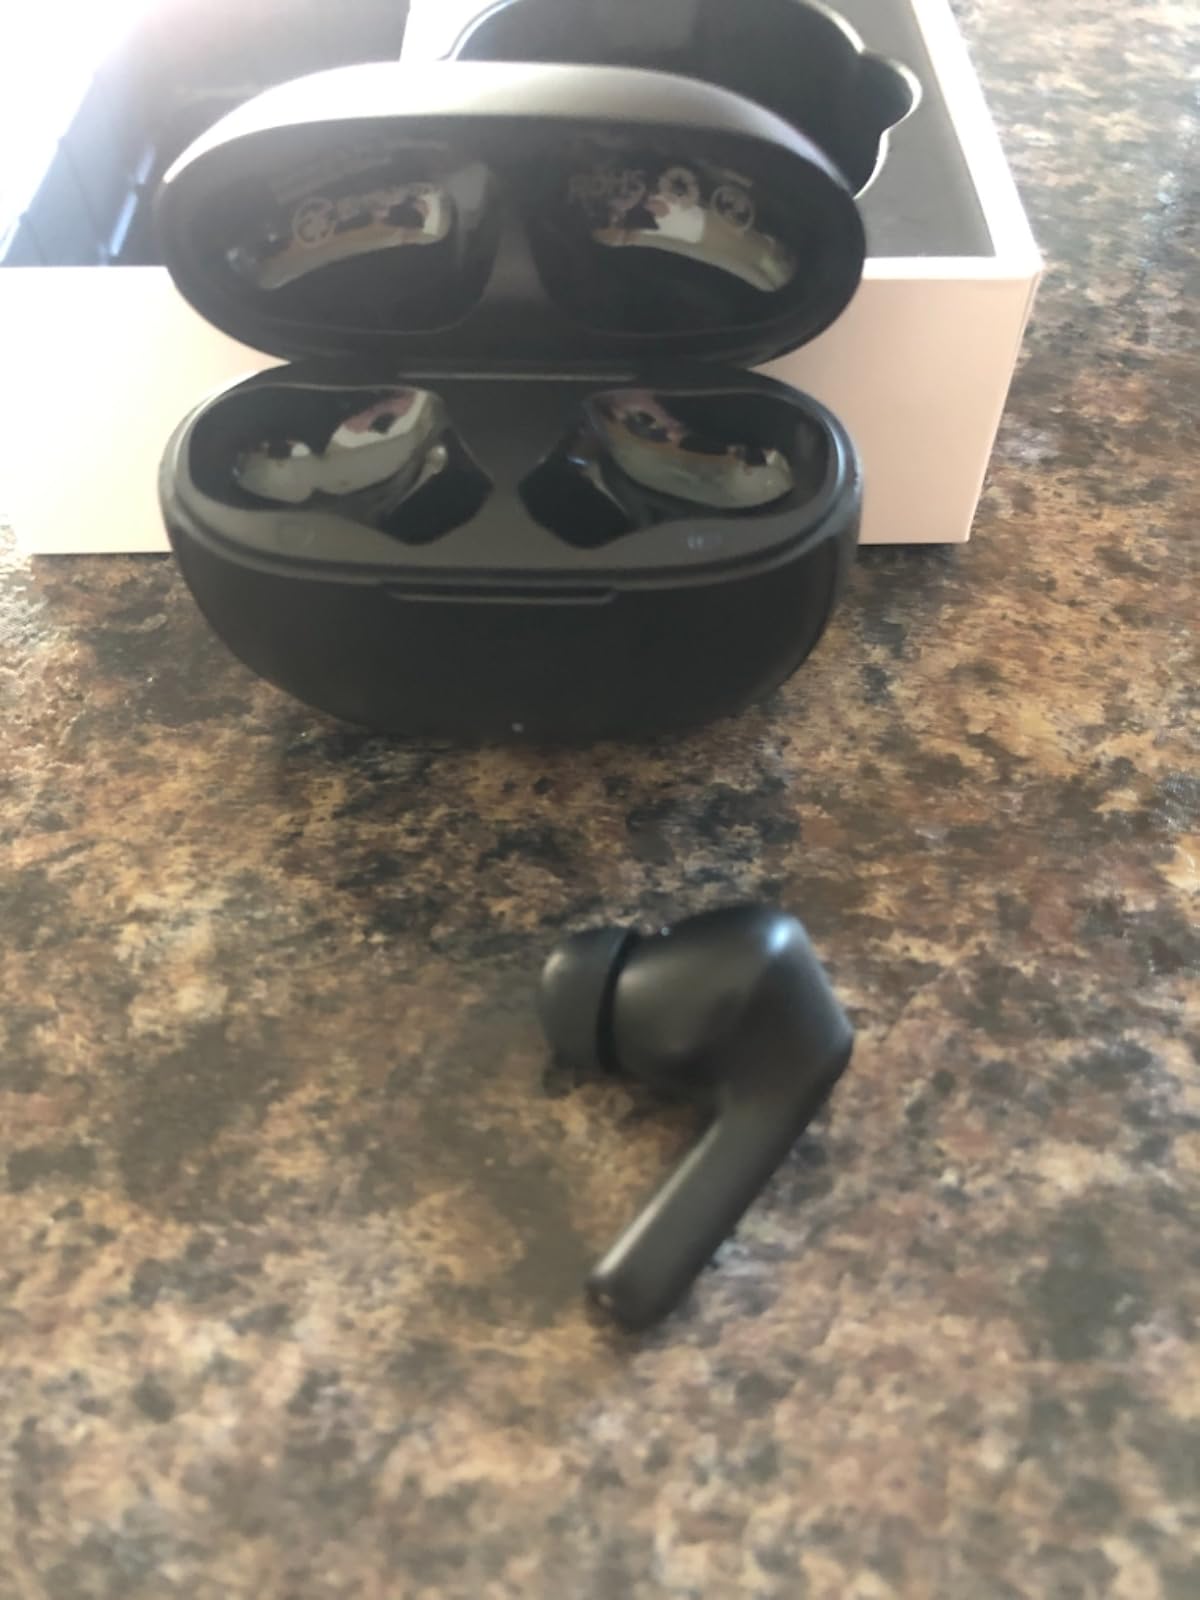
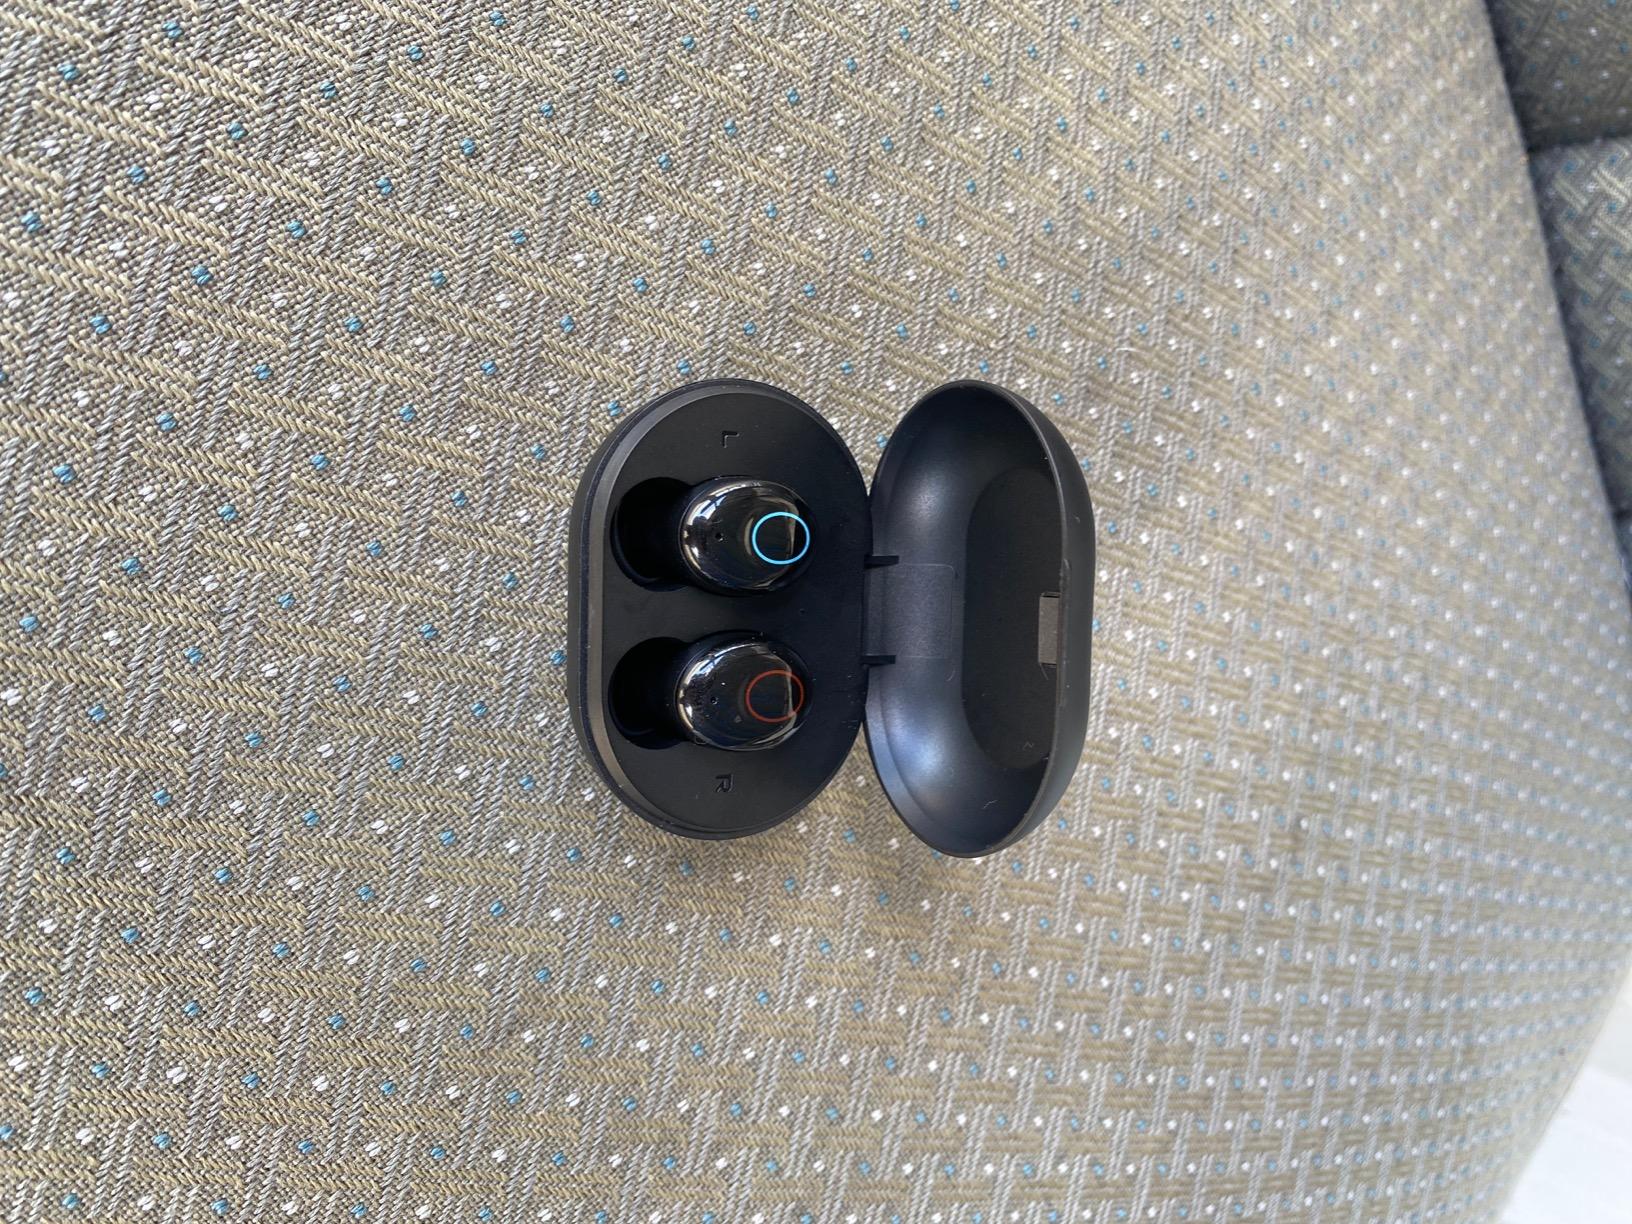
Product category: earbuds
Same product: no